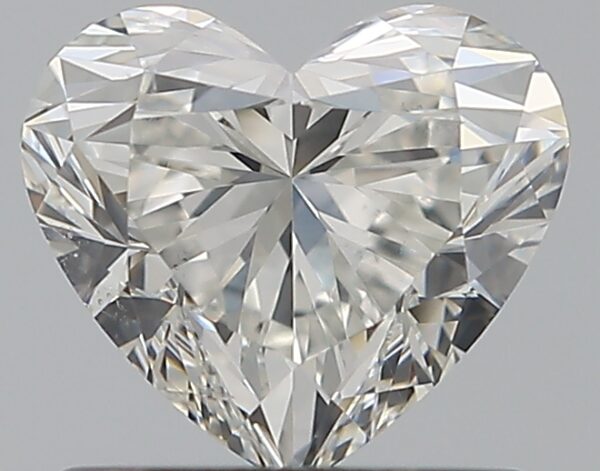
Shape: heart
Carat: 0.8
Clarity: VS2
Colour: G
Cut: EX
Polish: EX
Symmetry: VG
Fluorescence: N
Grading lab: GIA
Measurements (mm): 5.63 x 6.4 x 3.84